List of Top Selling R&B Singles number ones of 1966

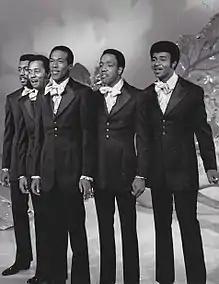
The Temptations had four number ones in 1966: "Get Ready", "Ain't Too Proud to Beg", "Beauty Is Only Skin Deep", and "(I Know) I'm Losing You".

In 1966, "Billboard" published a chart ranking the top-performing singles in the United States in rhythm and blues (R&B) and related African American-oriented music genres; the chart has undergone various name changes over the decades to reflect the evolution of such genres and since 2005 has been published as Hot R&B/Hip-Hop Songs. During the year, 20 different singles topped the chart, which was published under the title Top Selling Rhythm & Blues Singles through the issue dated April 2 and Top Selling R&B Singles thereafter.